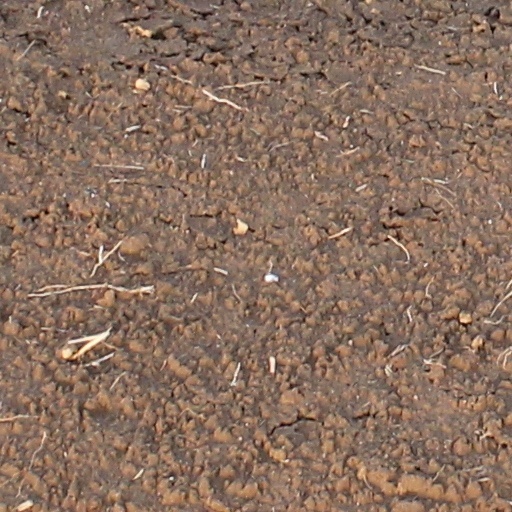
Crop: wheat